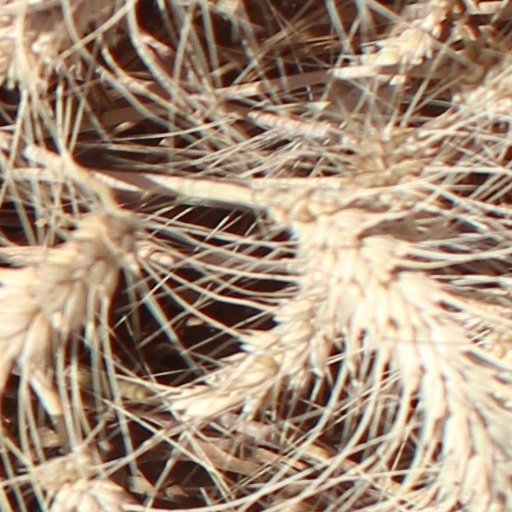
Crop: wheat